Baitala Deula

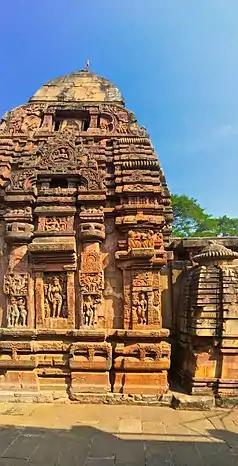
Vertical panorama of the entire temple

The presiding deity, Chamunda or Charchika sits on a corpse flanked by a jackal and an owl and decorated with a garland of skulls. She holds a snake, bow, shield, sword, trident, thunderbolt and an arrow, and is piercing the neck of the demon. The niche is capped by a chaitya window containing seated figures of Shiva and Parvati.